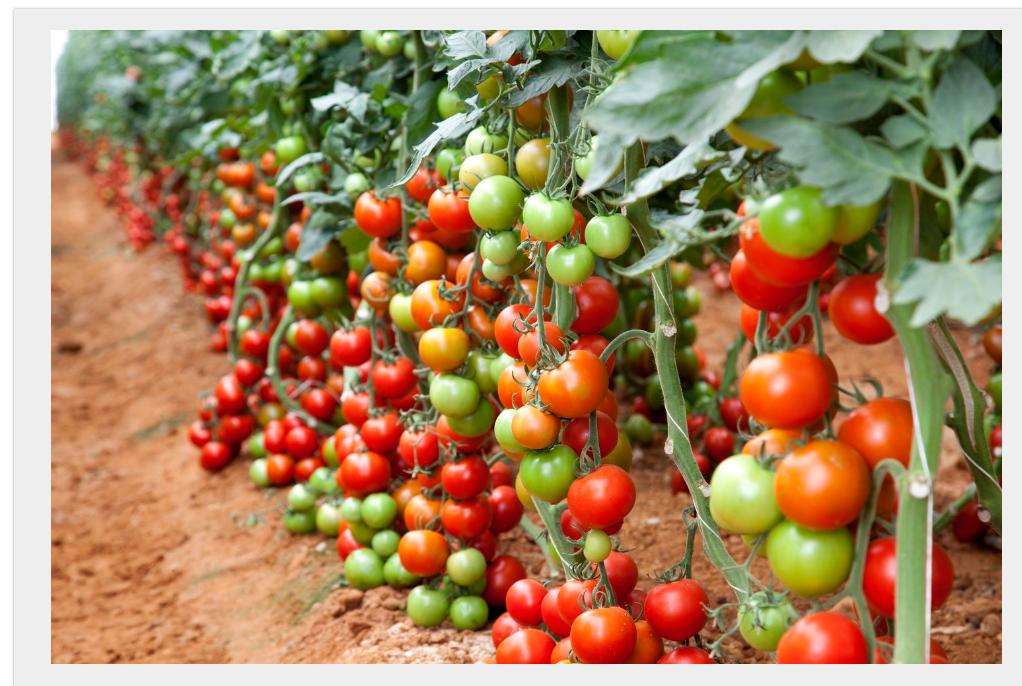
Zao la biashara aina ya nyanya, zikiwa shambani. Ambazo nyingine zikiwa zimeanza kuiva, hivyo ziko tayari kuchumwa na kupelekwa sokoni kwa ajili ya kuuzwa.